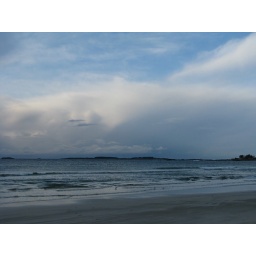
A glimpse of blue sky in between all the rain